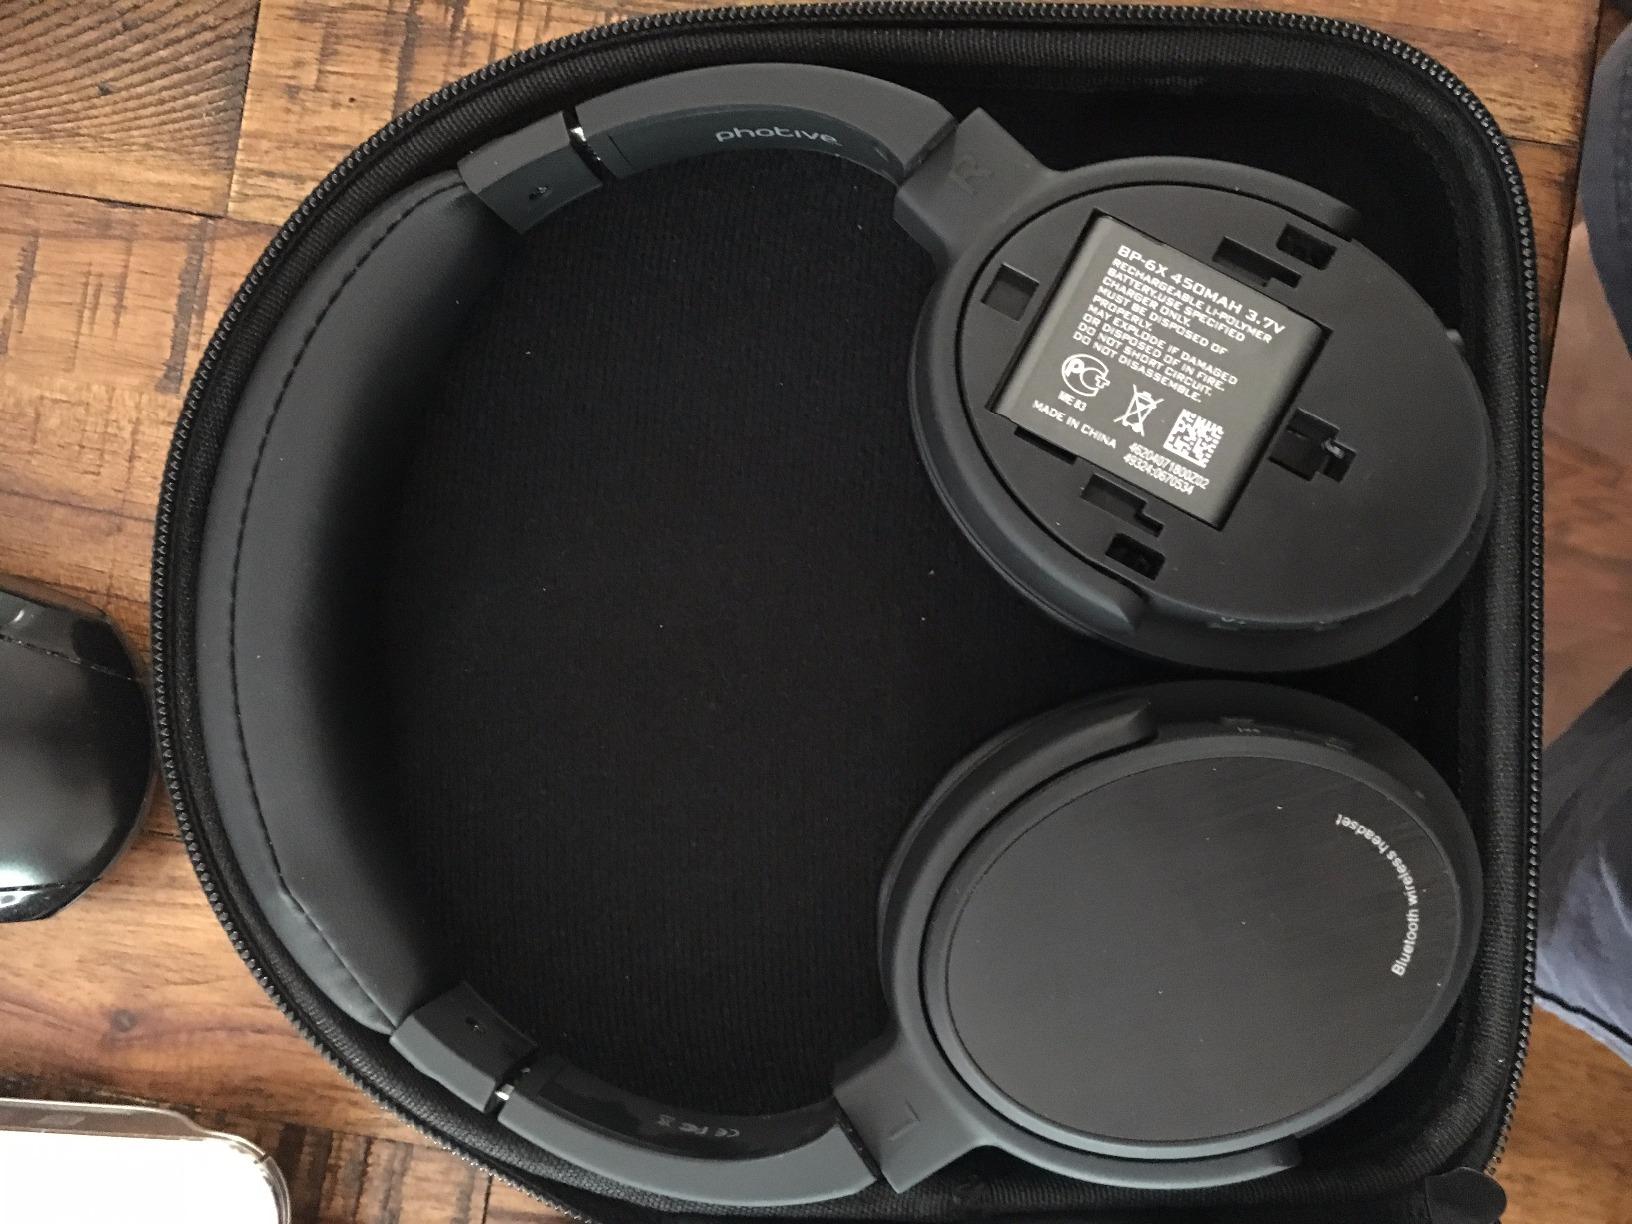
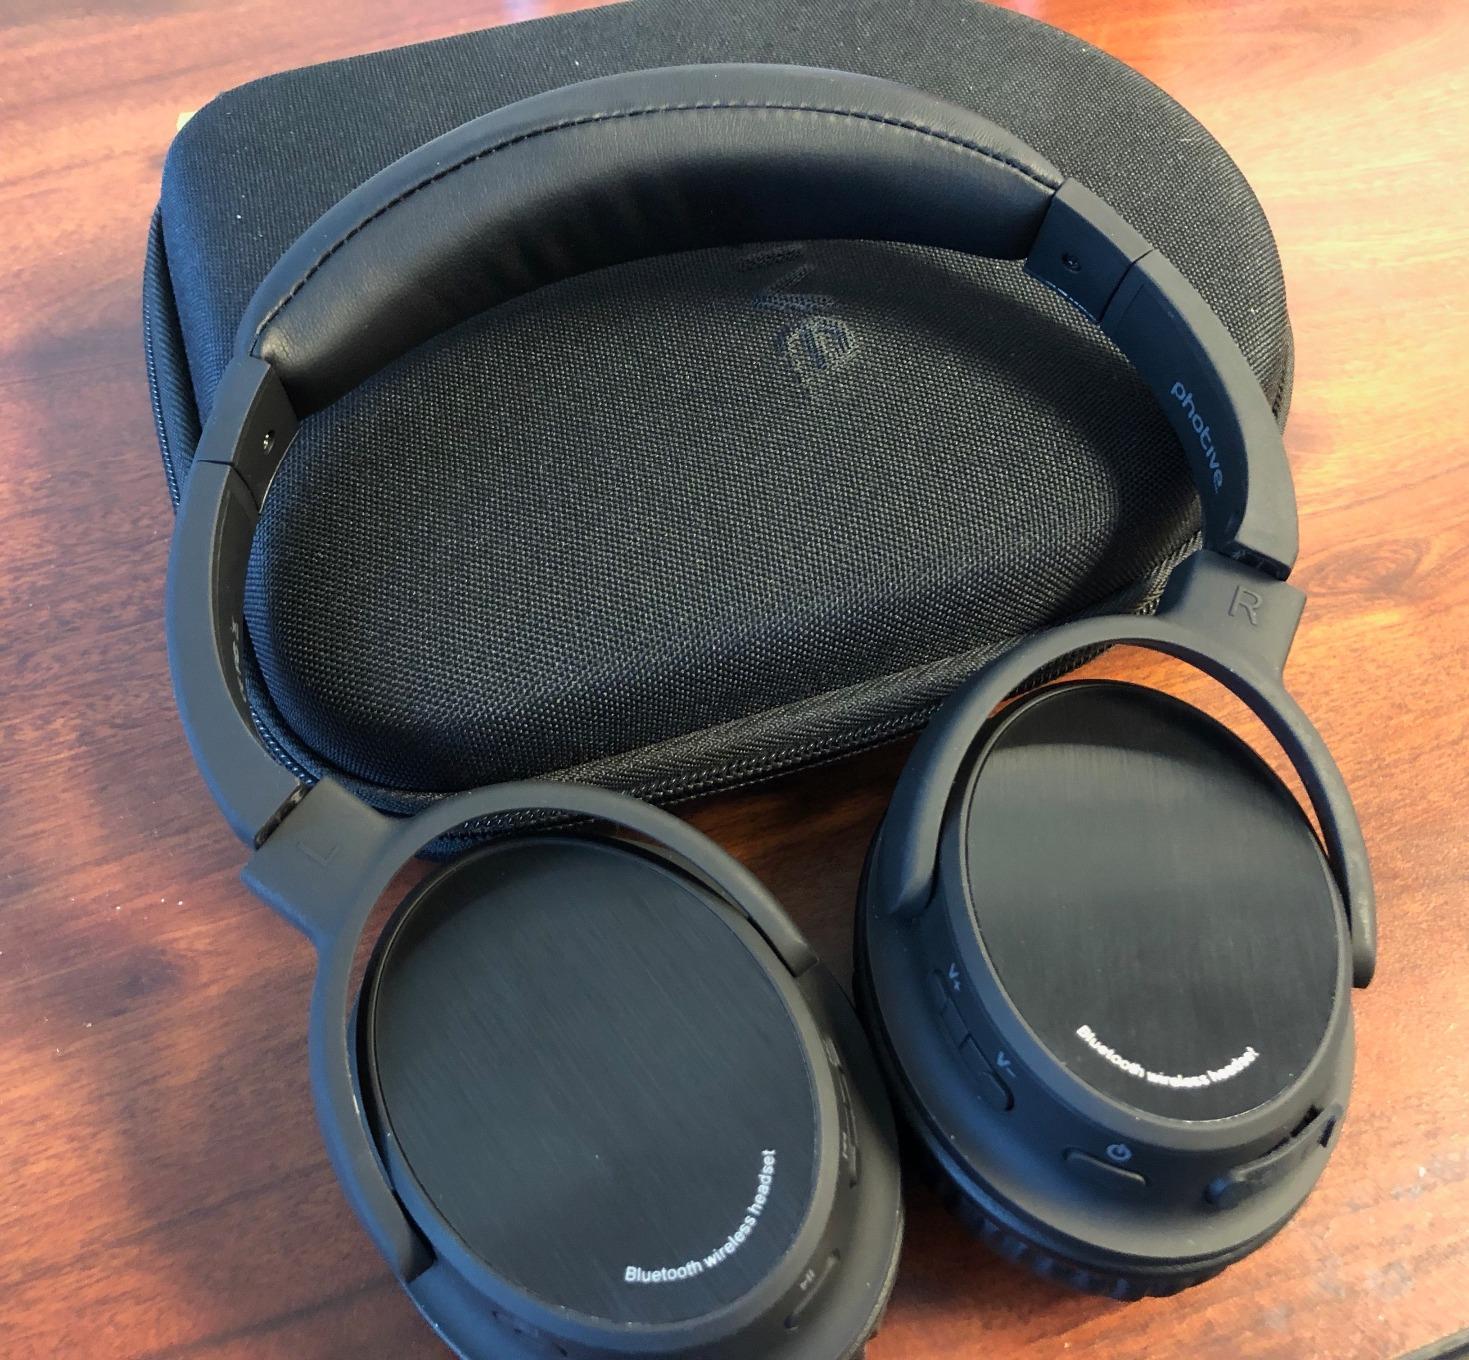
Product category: headphones
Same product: yes